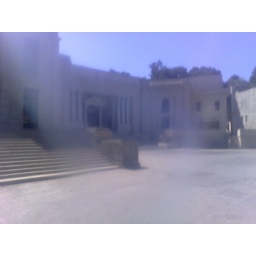
No, not a crap shot. The camera was in a clear plastic bag so it wouldn't get wet.